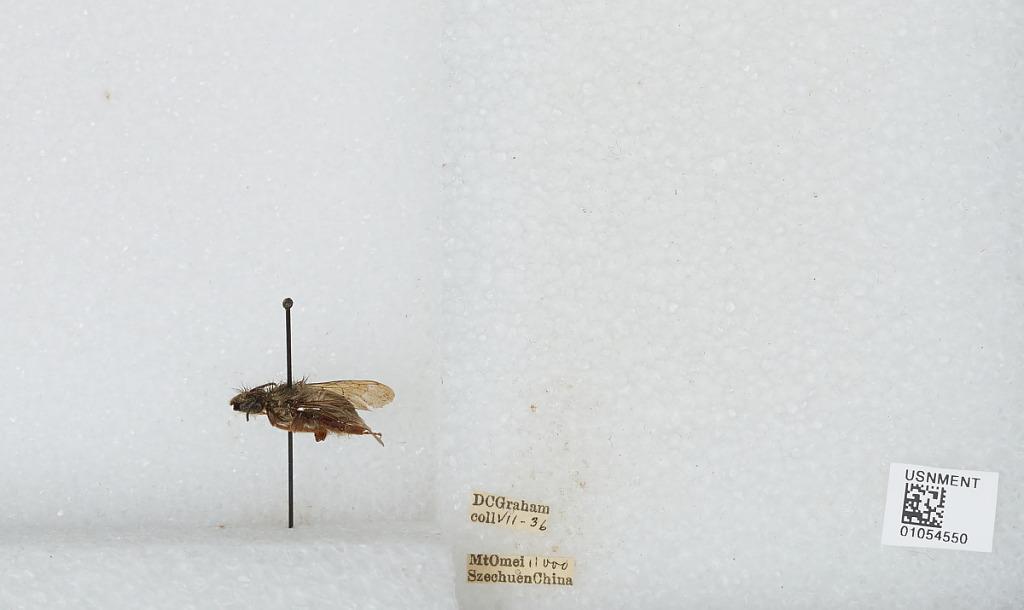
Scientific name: Bombus sp.
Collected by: D. Graham
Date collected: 1936-7-
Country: China
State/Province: Sichuan
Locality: Mount Emei